Ramakrishna Math

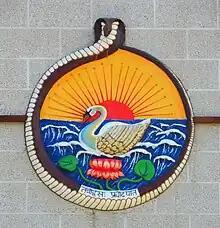
Emblem of the Ramakrishna Order

Ramakrishna Math is the administrative legal organization of the Ramakrishna Order, of Daśanāmi Sampradaya. It was set up by sanyasin disciples of Ramakrishna Paramhansa headed by Swami Vivekananda at Baranagar Math in Baranagar, a place near Calcutta (now Kolkata), in 1886. India. The headquarters of Ramakrishna Math and its twin organisation, Ramakrishna Mission is at Belur Math (in West Bengal, India).